Tamale
Also known as:
ar - Arabic: تمال
br - Breton: Tamal
ca - Catalan: Tamal
cs - Czech: Tamales
de - German: Tamale
en-simple - Simple English: Tamale
eo - Esperanto: Tamalo
es - Spanish: Tamal
et - Estonian: Tamale
fa - Persian: تاماله
fr - French: Tamal
gl - Galician: Tamal
he - Hebrew: טמלה
hy - Armenian: Տամալե
id - Indonesian: Tamale
it - Italian: Tamales
ja - Japanese: タマル
jv - Javanese: Tamalé
ko - Korean: 타말
la - Latin: Tamal
lad - Ladino: Tamal
nah - Nāhuatl: Tamalli
nb - Norwegian Bokmål: Tamal
nl - Dutch: Tamale
nv - Navajo: Ałchʼįʼ beʼestłʼóní
pl - Polish: Tamal
pt - Portuguese: Tamal
ru - Russian: Тамале
sv - Swedish: Tamales
th - Thai: ตามัล
tl - Tagalog: Tamales
tr - Turkish: Tamal
uk - Ukrainian: Тамале
ur - Urdu: تامالے
zh - Chinese: 塔馬利
Category: corn, dough (corn dough)
Cuisine: Mexican, Guatemalan
Associated cuisines: Mexican, Guatemalan
Area: Mexico, Guatemala
Countries: Mexico, Guatemala
Region: Central America

The dish made of masa, a dough made from nixtamalized corn, which is steamed in a corn husk or banana leaves.

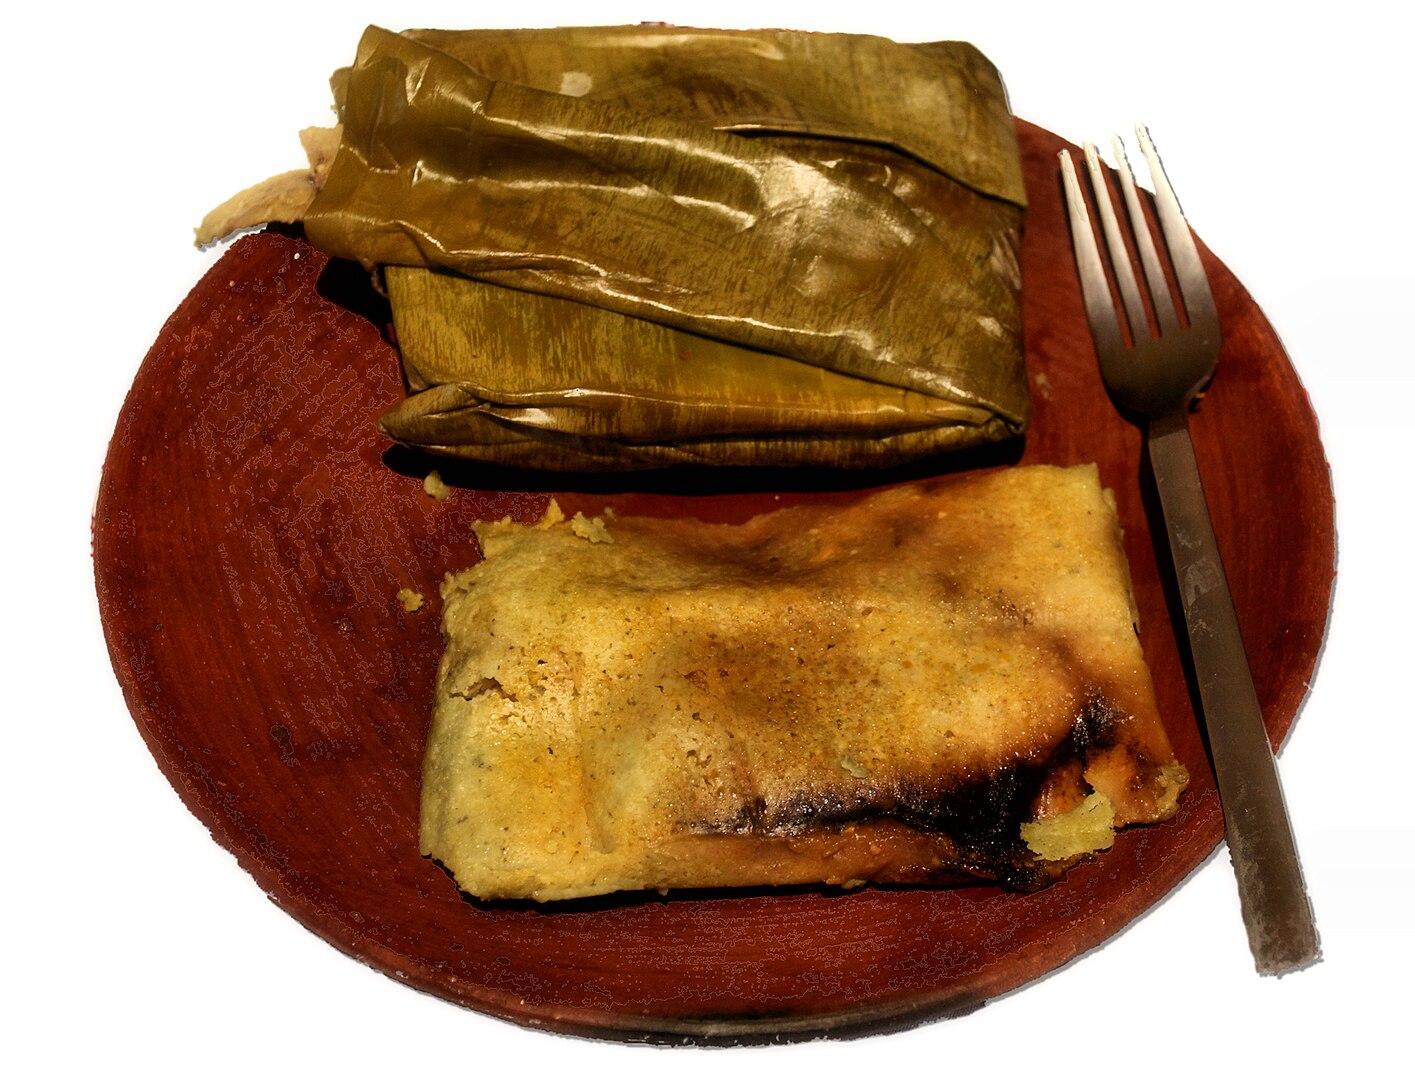
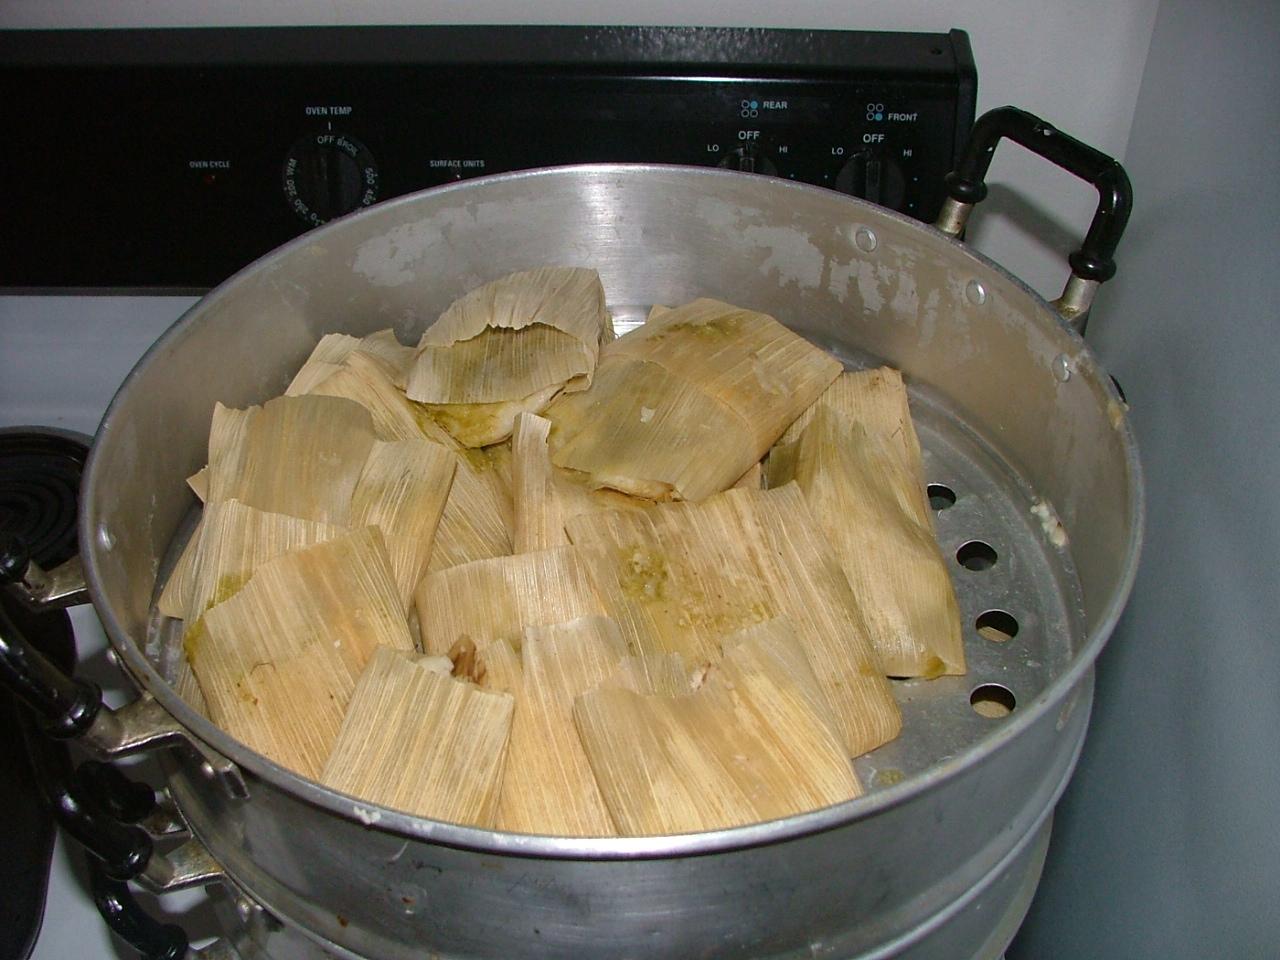
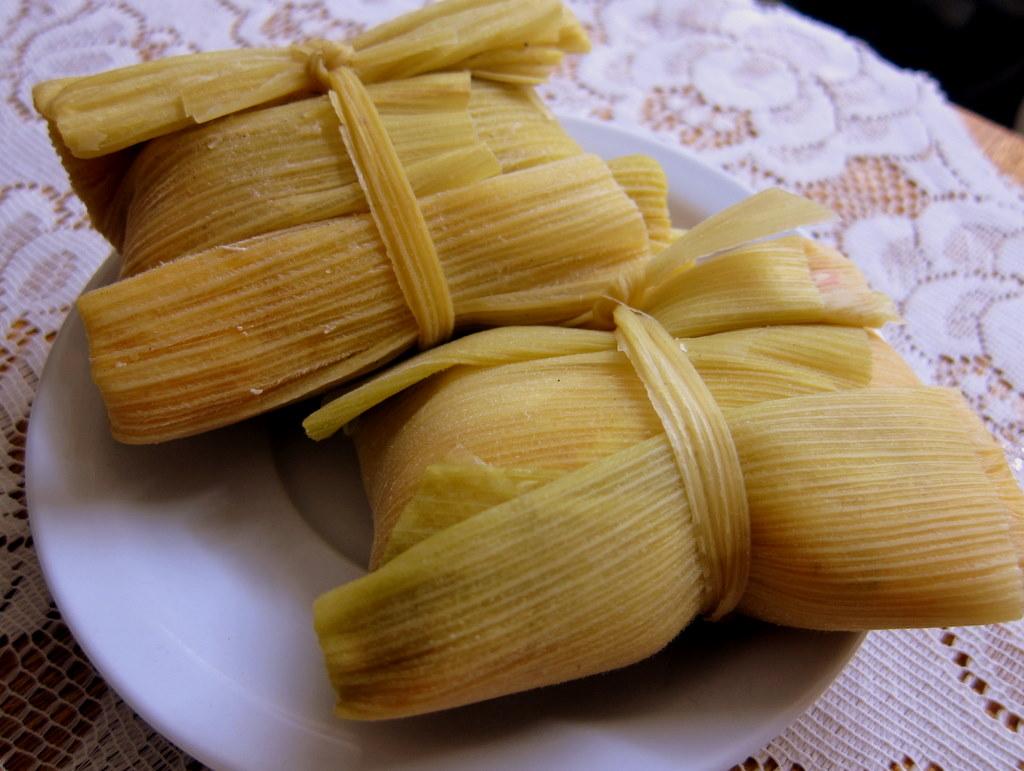